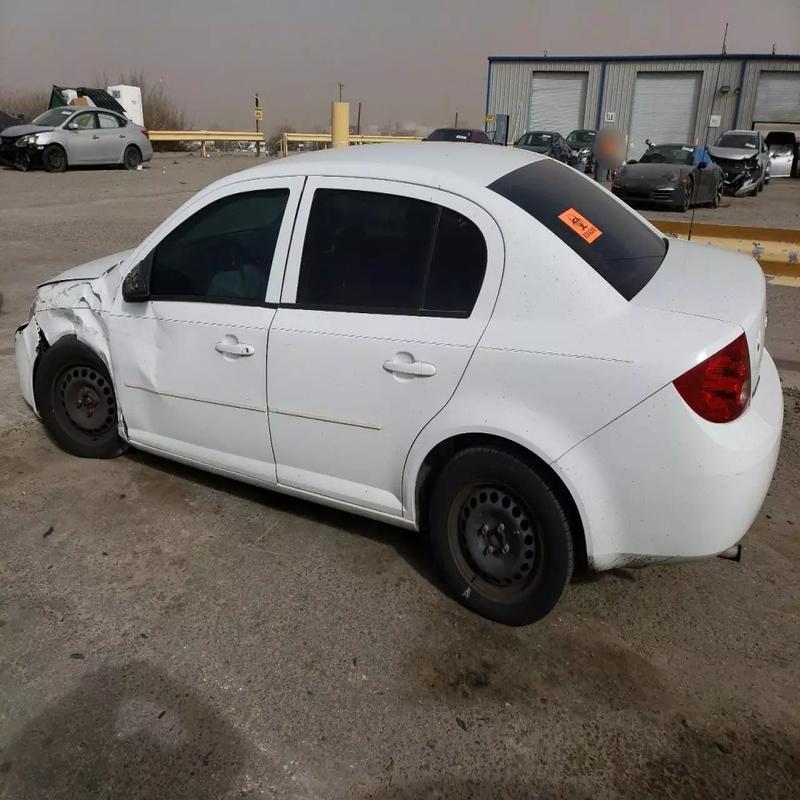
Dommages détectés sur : aile avant gauche, porte avant gauche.
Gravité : mineur